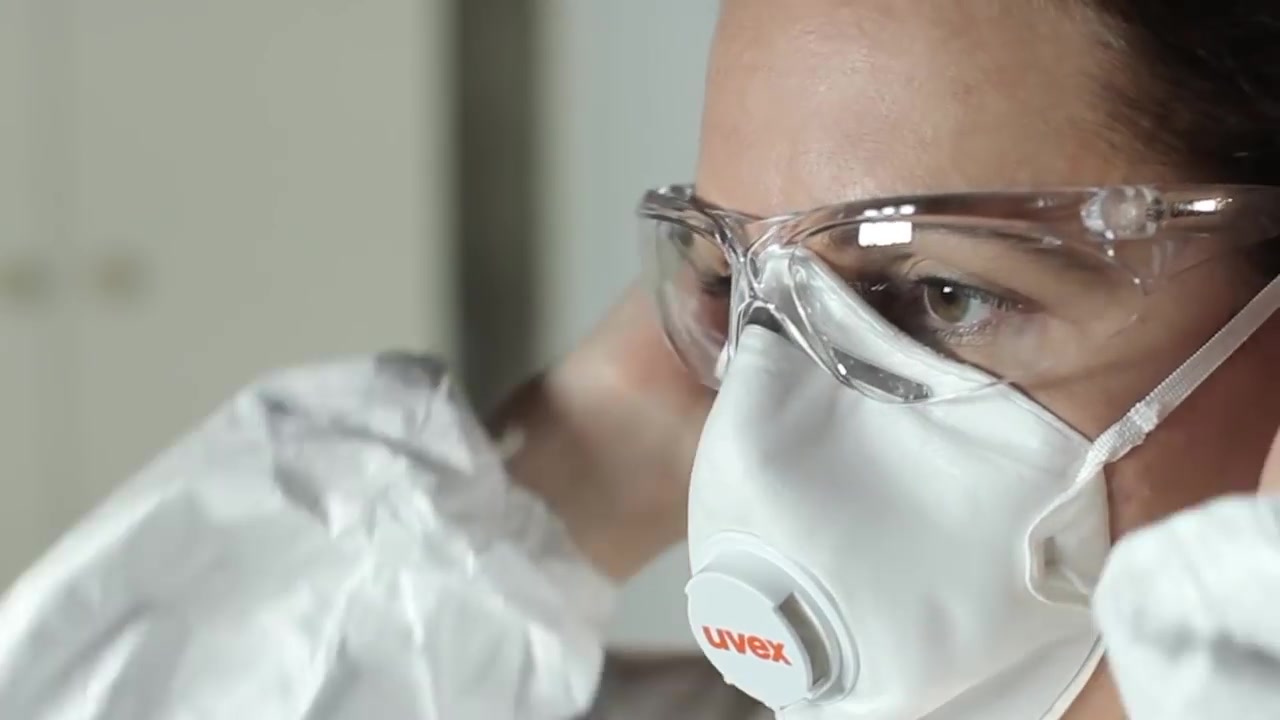
Objects detected:
Goggles
Mask